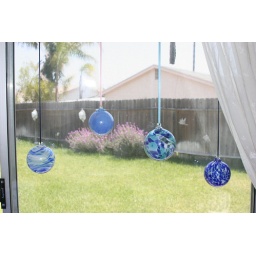
I took this of the blown glass balls that are hanging in my window.